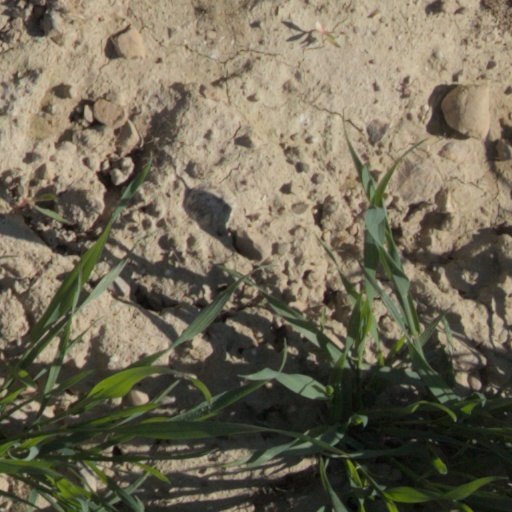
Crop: wheat